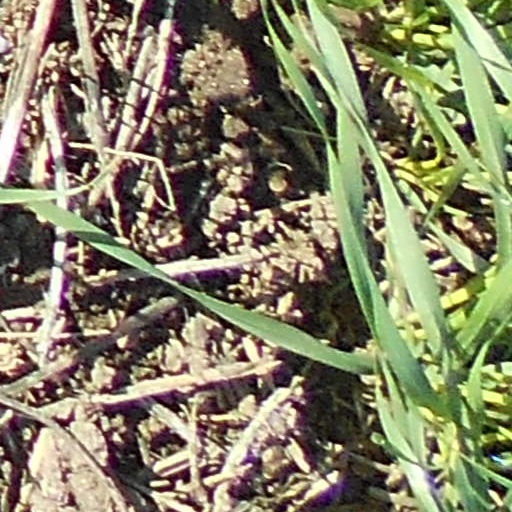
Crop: wheat